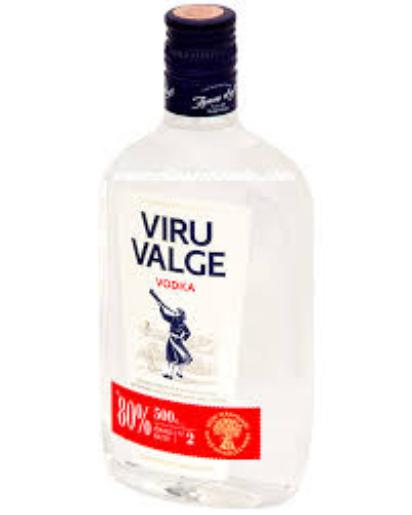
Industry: Food